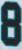
Number: 8